San Pietro, Schio

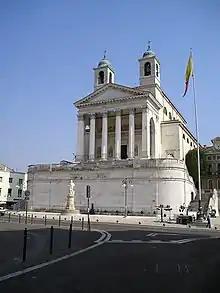
Duomo of Schio

San Pietro, or "St Peter", is the Neoclassical-style, main Roman Catholic church or duomo of the town of Schio, region of Veneto, Italy.